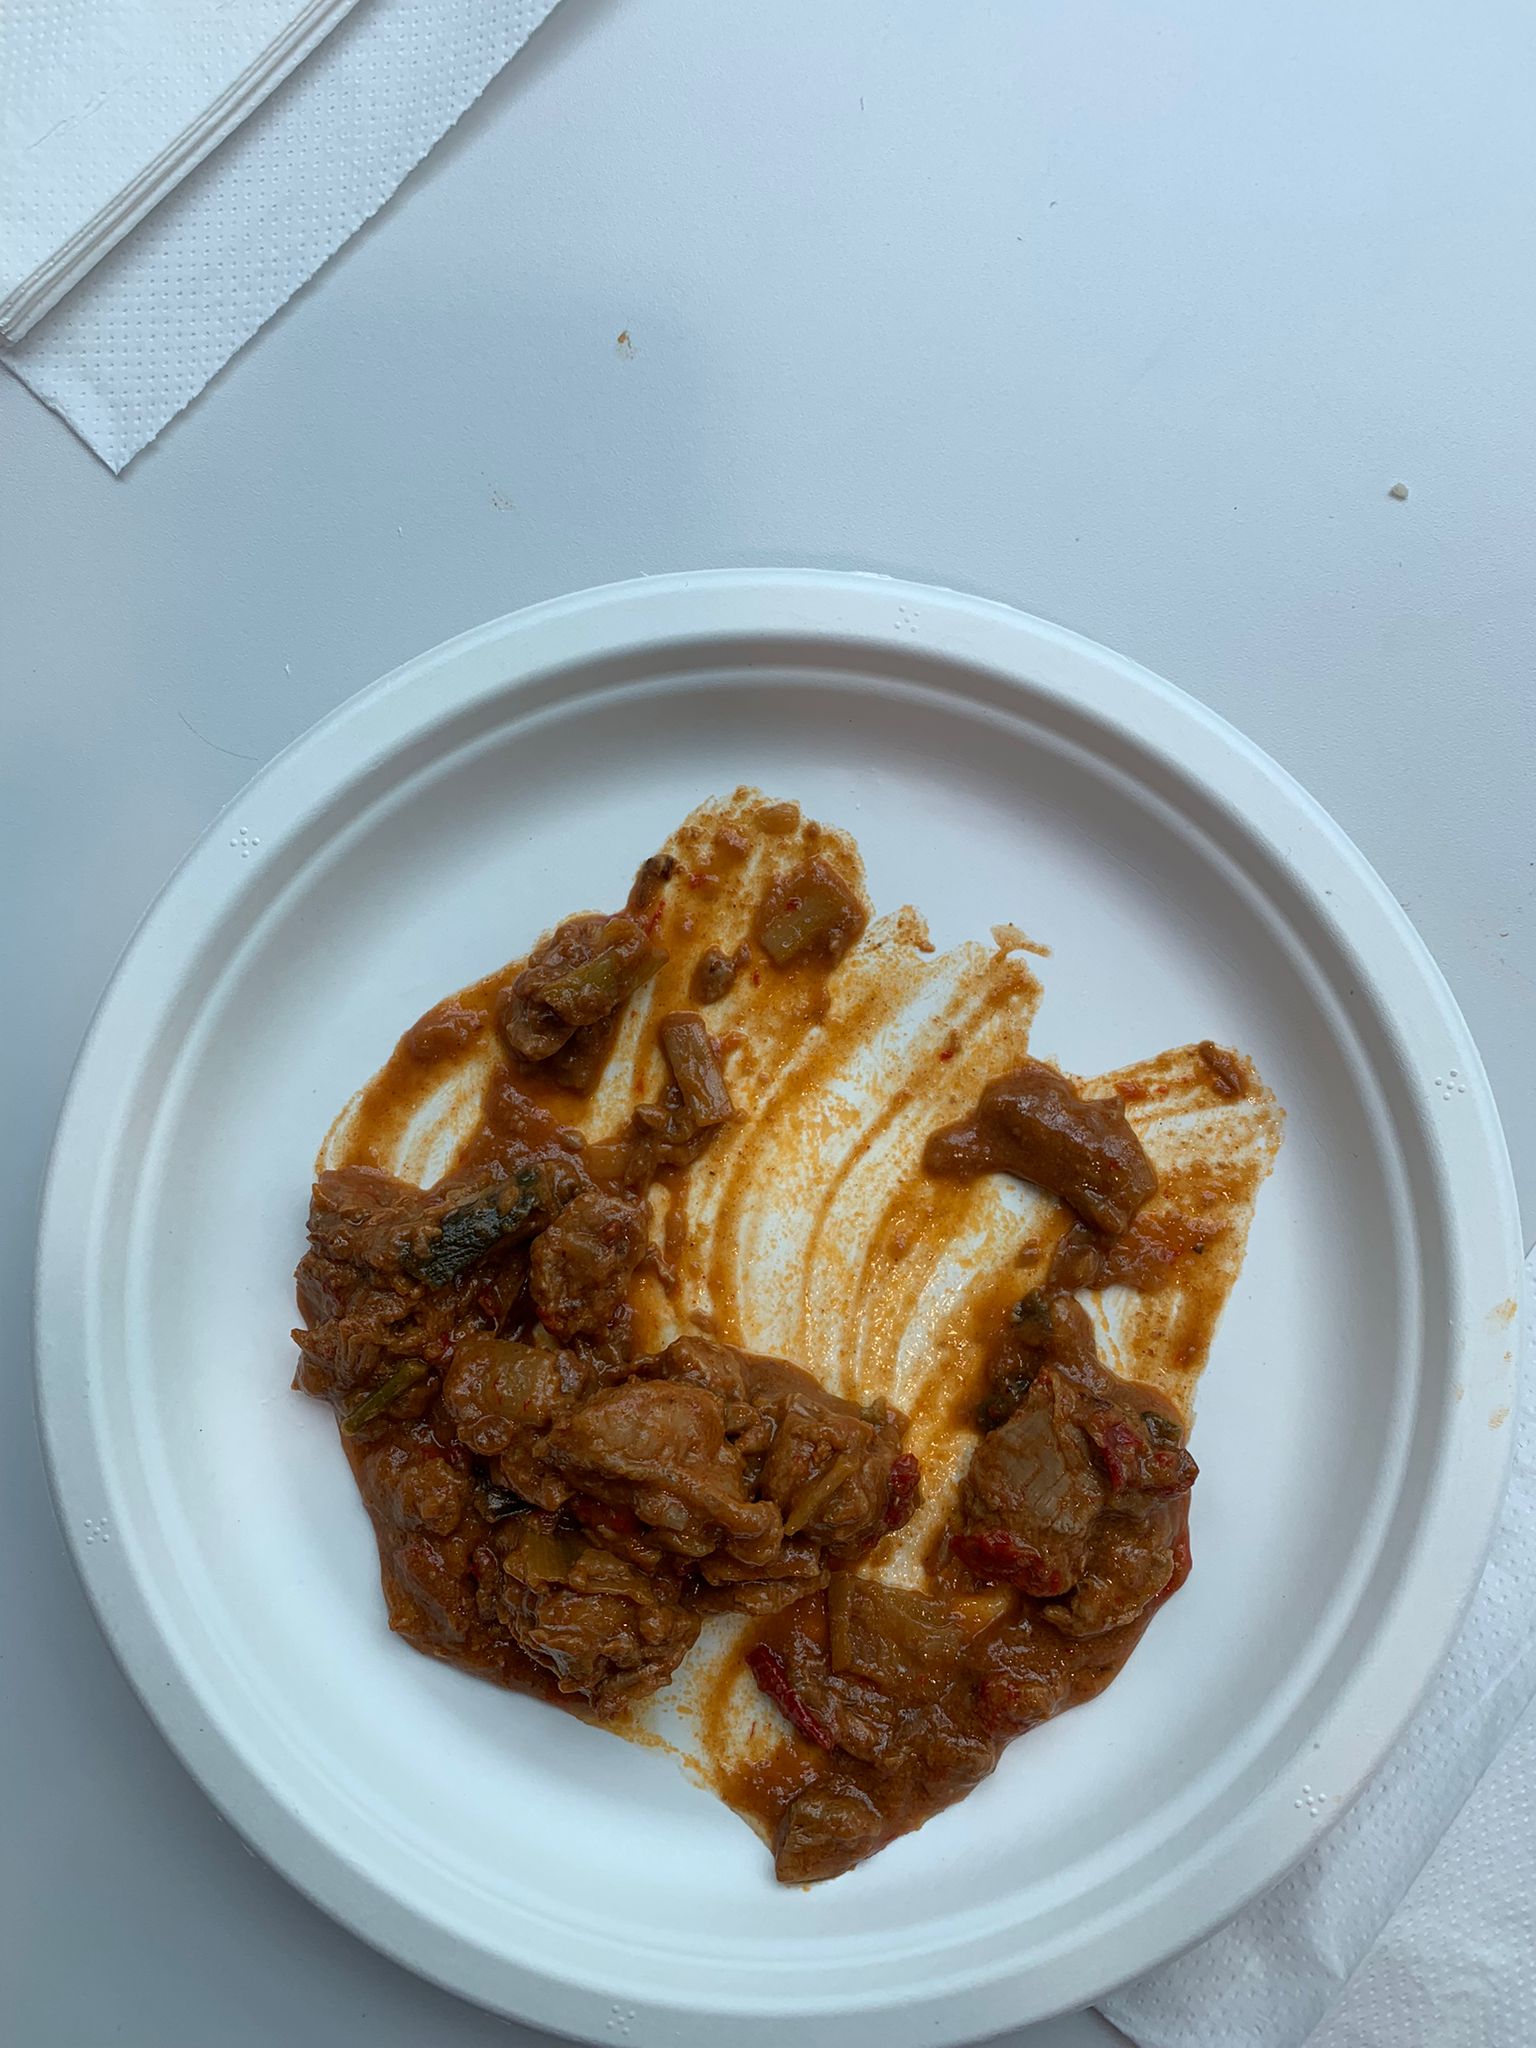
Ingredients: goulash